Janus Henricus Donker Curtius

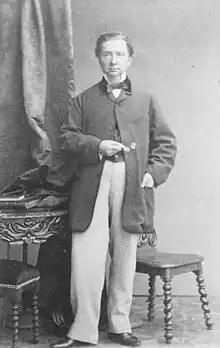
Photograph of Donker Curtius 1862, The Hague

Jan Hendrik Donker Curtius (21 April 1813 – 27 November 1879) was the last "Opperhoofd" of the Dutch trading post in Japan (1852-1855), located at Dejima an artificial island in the harbor of Nagasaki. To negotiate with the Japanese government for a treaty, he received the title "Dutch Commissioner in Japan" in 1855.